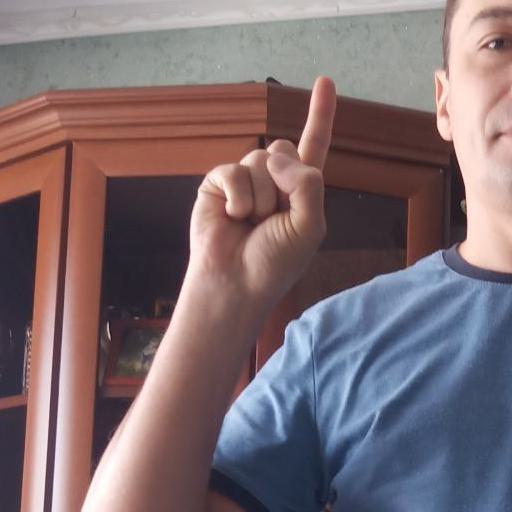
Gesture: one